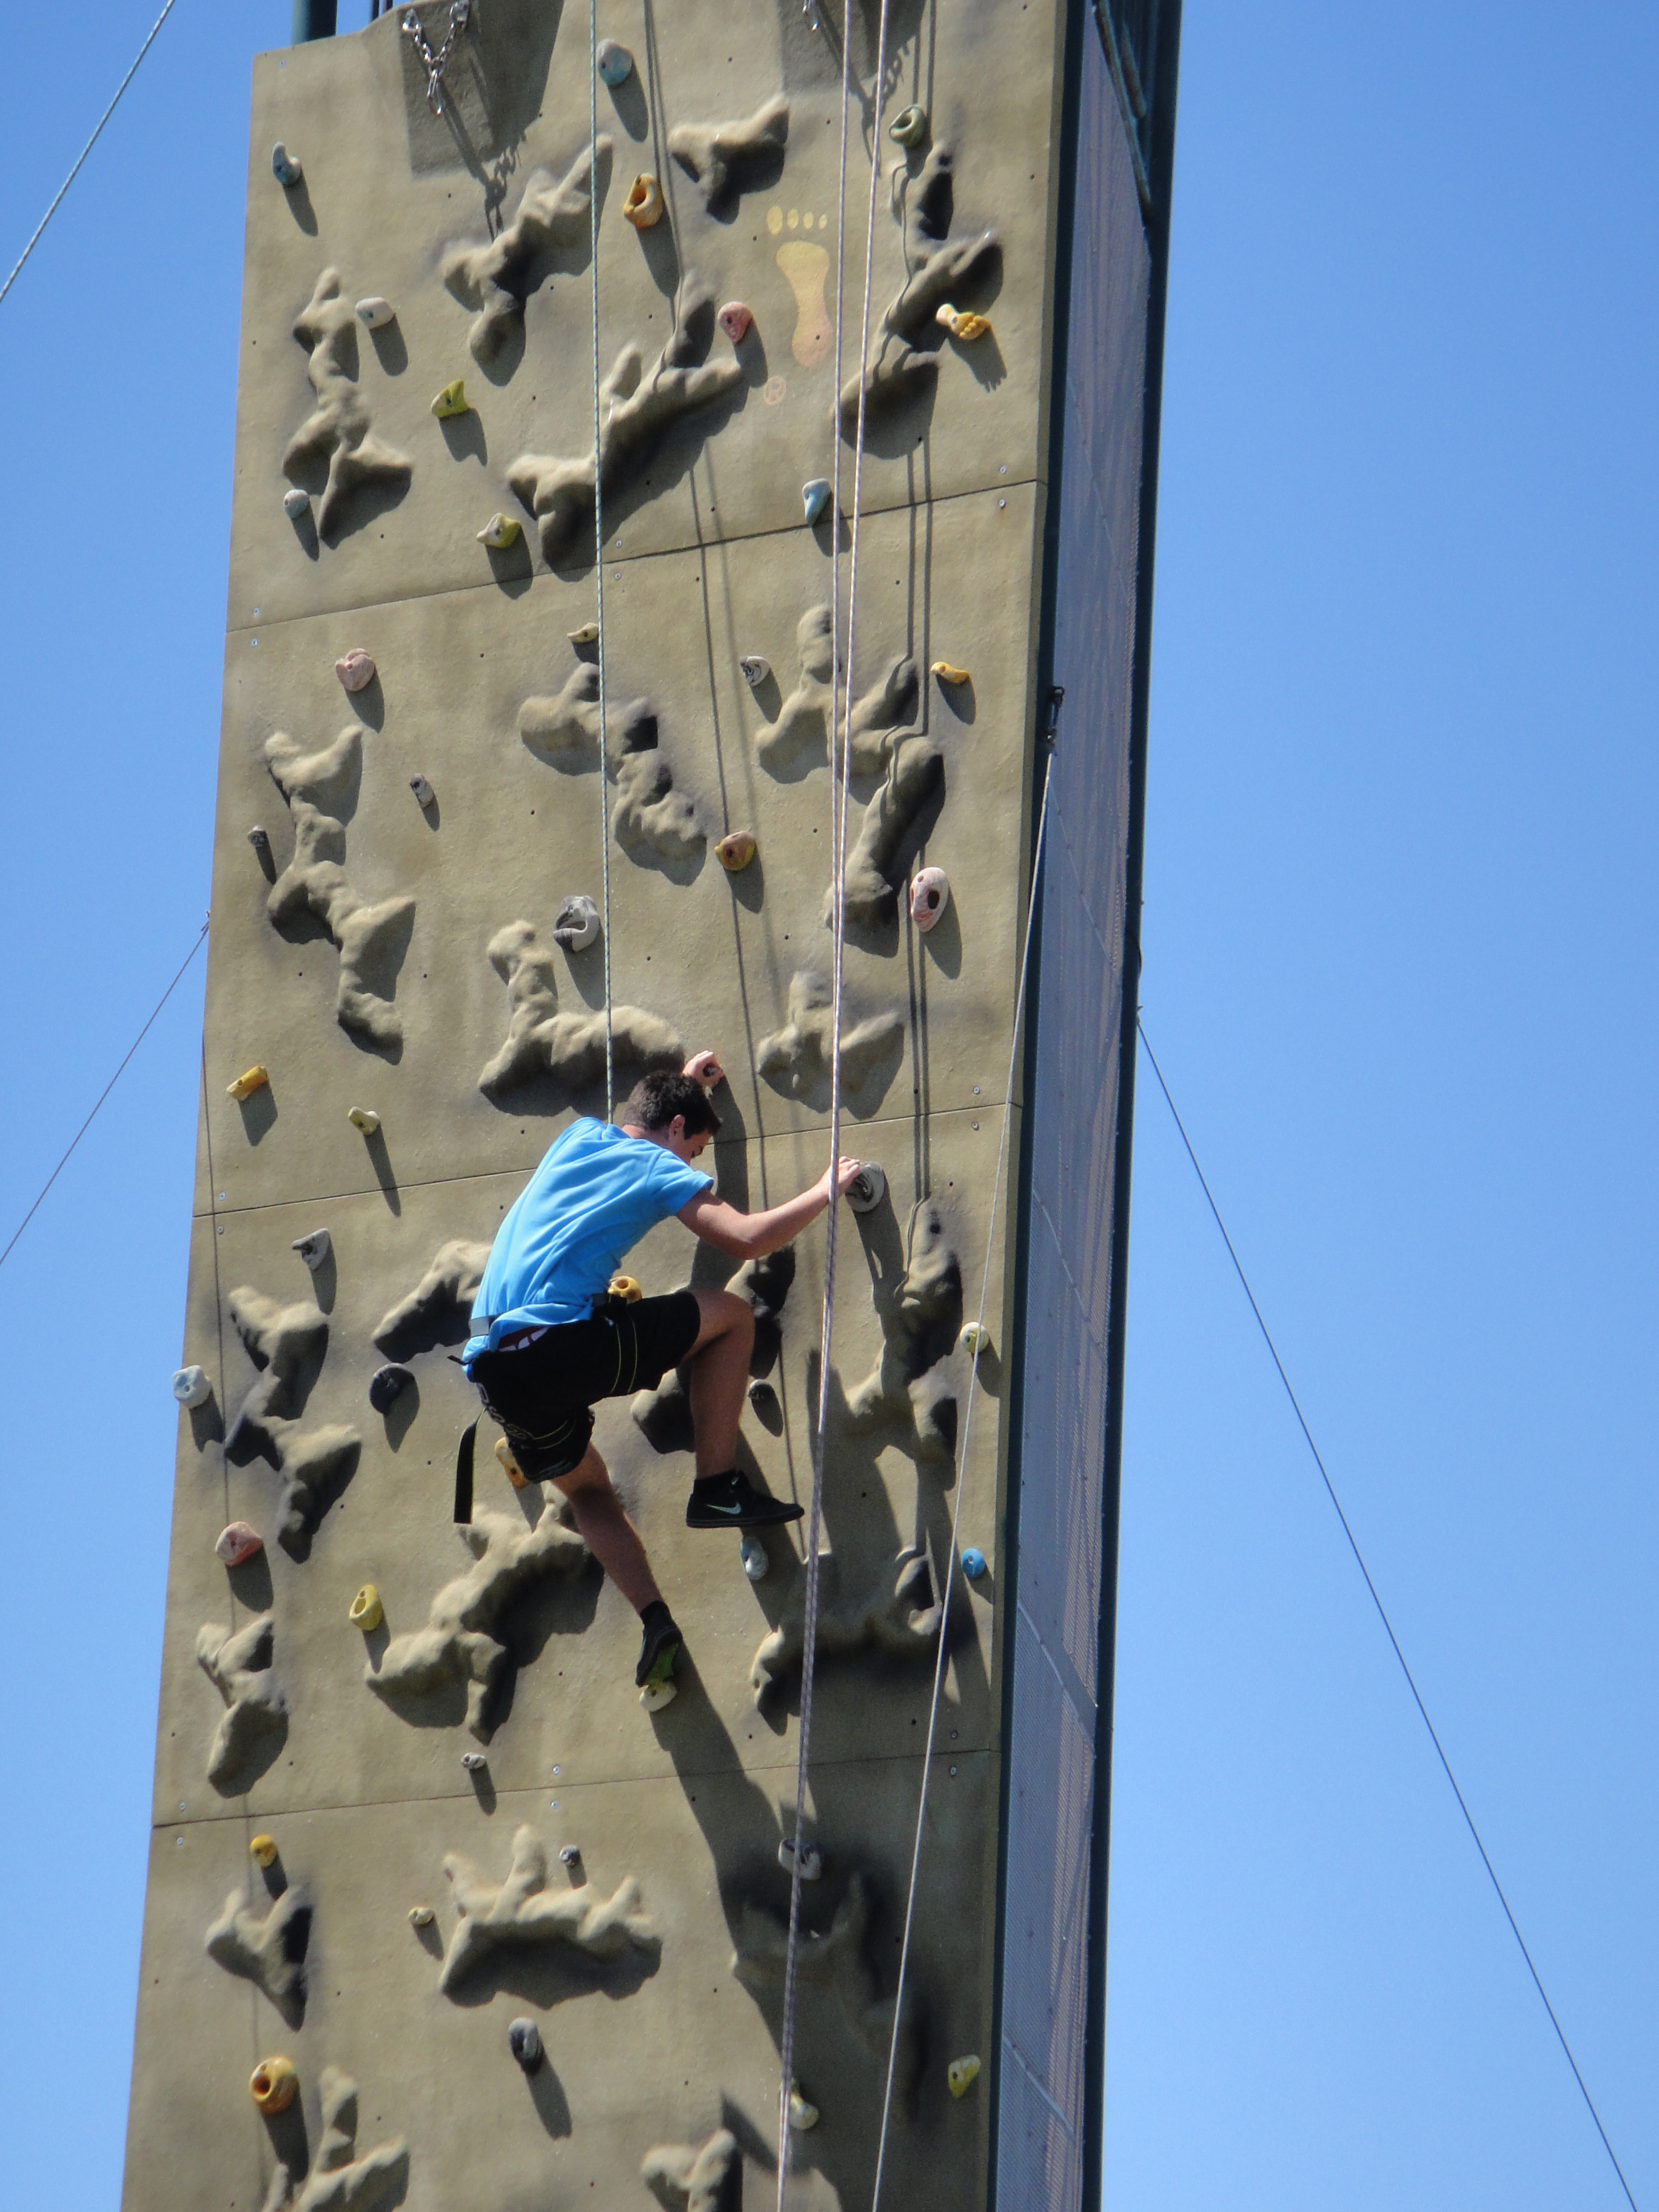
sport, adventure, advertising, recreation, solo, blue, exercise, art, athlete, escalation, scalar, outdoor recreation